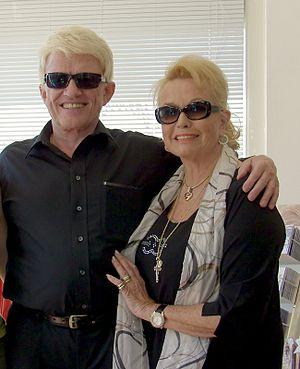
Hannelore Auer est une chanteuse et actrice autrichienne.